Antonio Cantisani

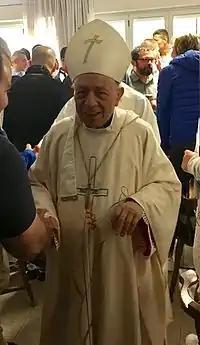
Archbishop Emeritus Antonio Cantisani in 2017.

Antonio Cantisani (2 November 1926 – 1 July 2021) was an Italian Catholic prelate who served as Archbishop of Catanzaro from 1980 to 2003. He was previously Archbishop of Rossano-Cariati from 1971 to 1980.